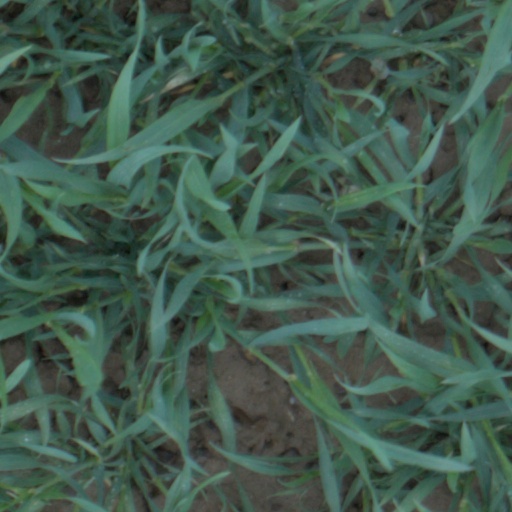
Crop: wheat